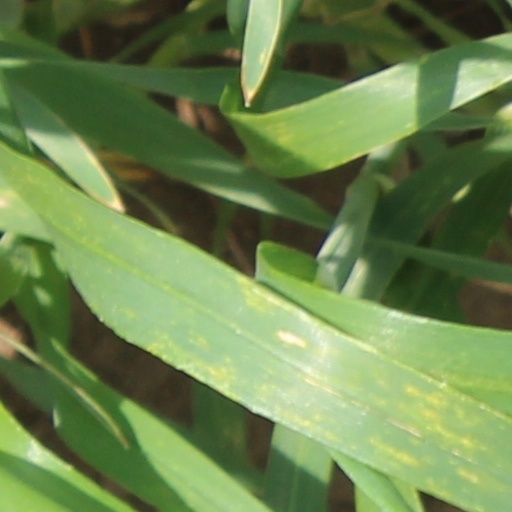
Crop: wheat